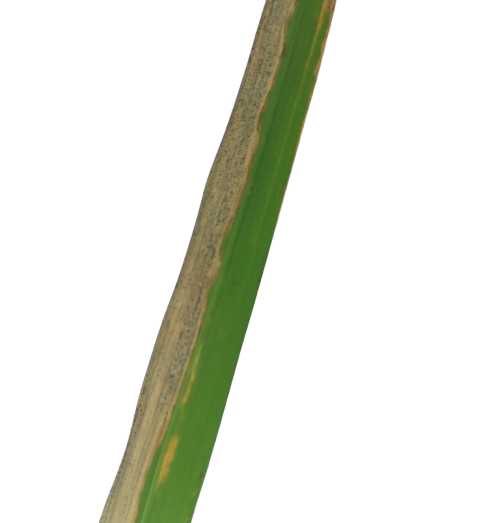
Label: Leaf Scald